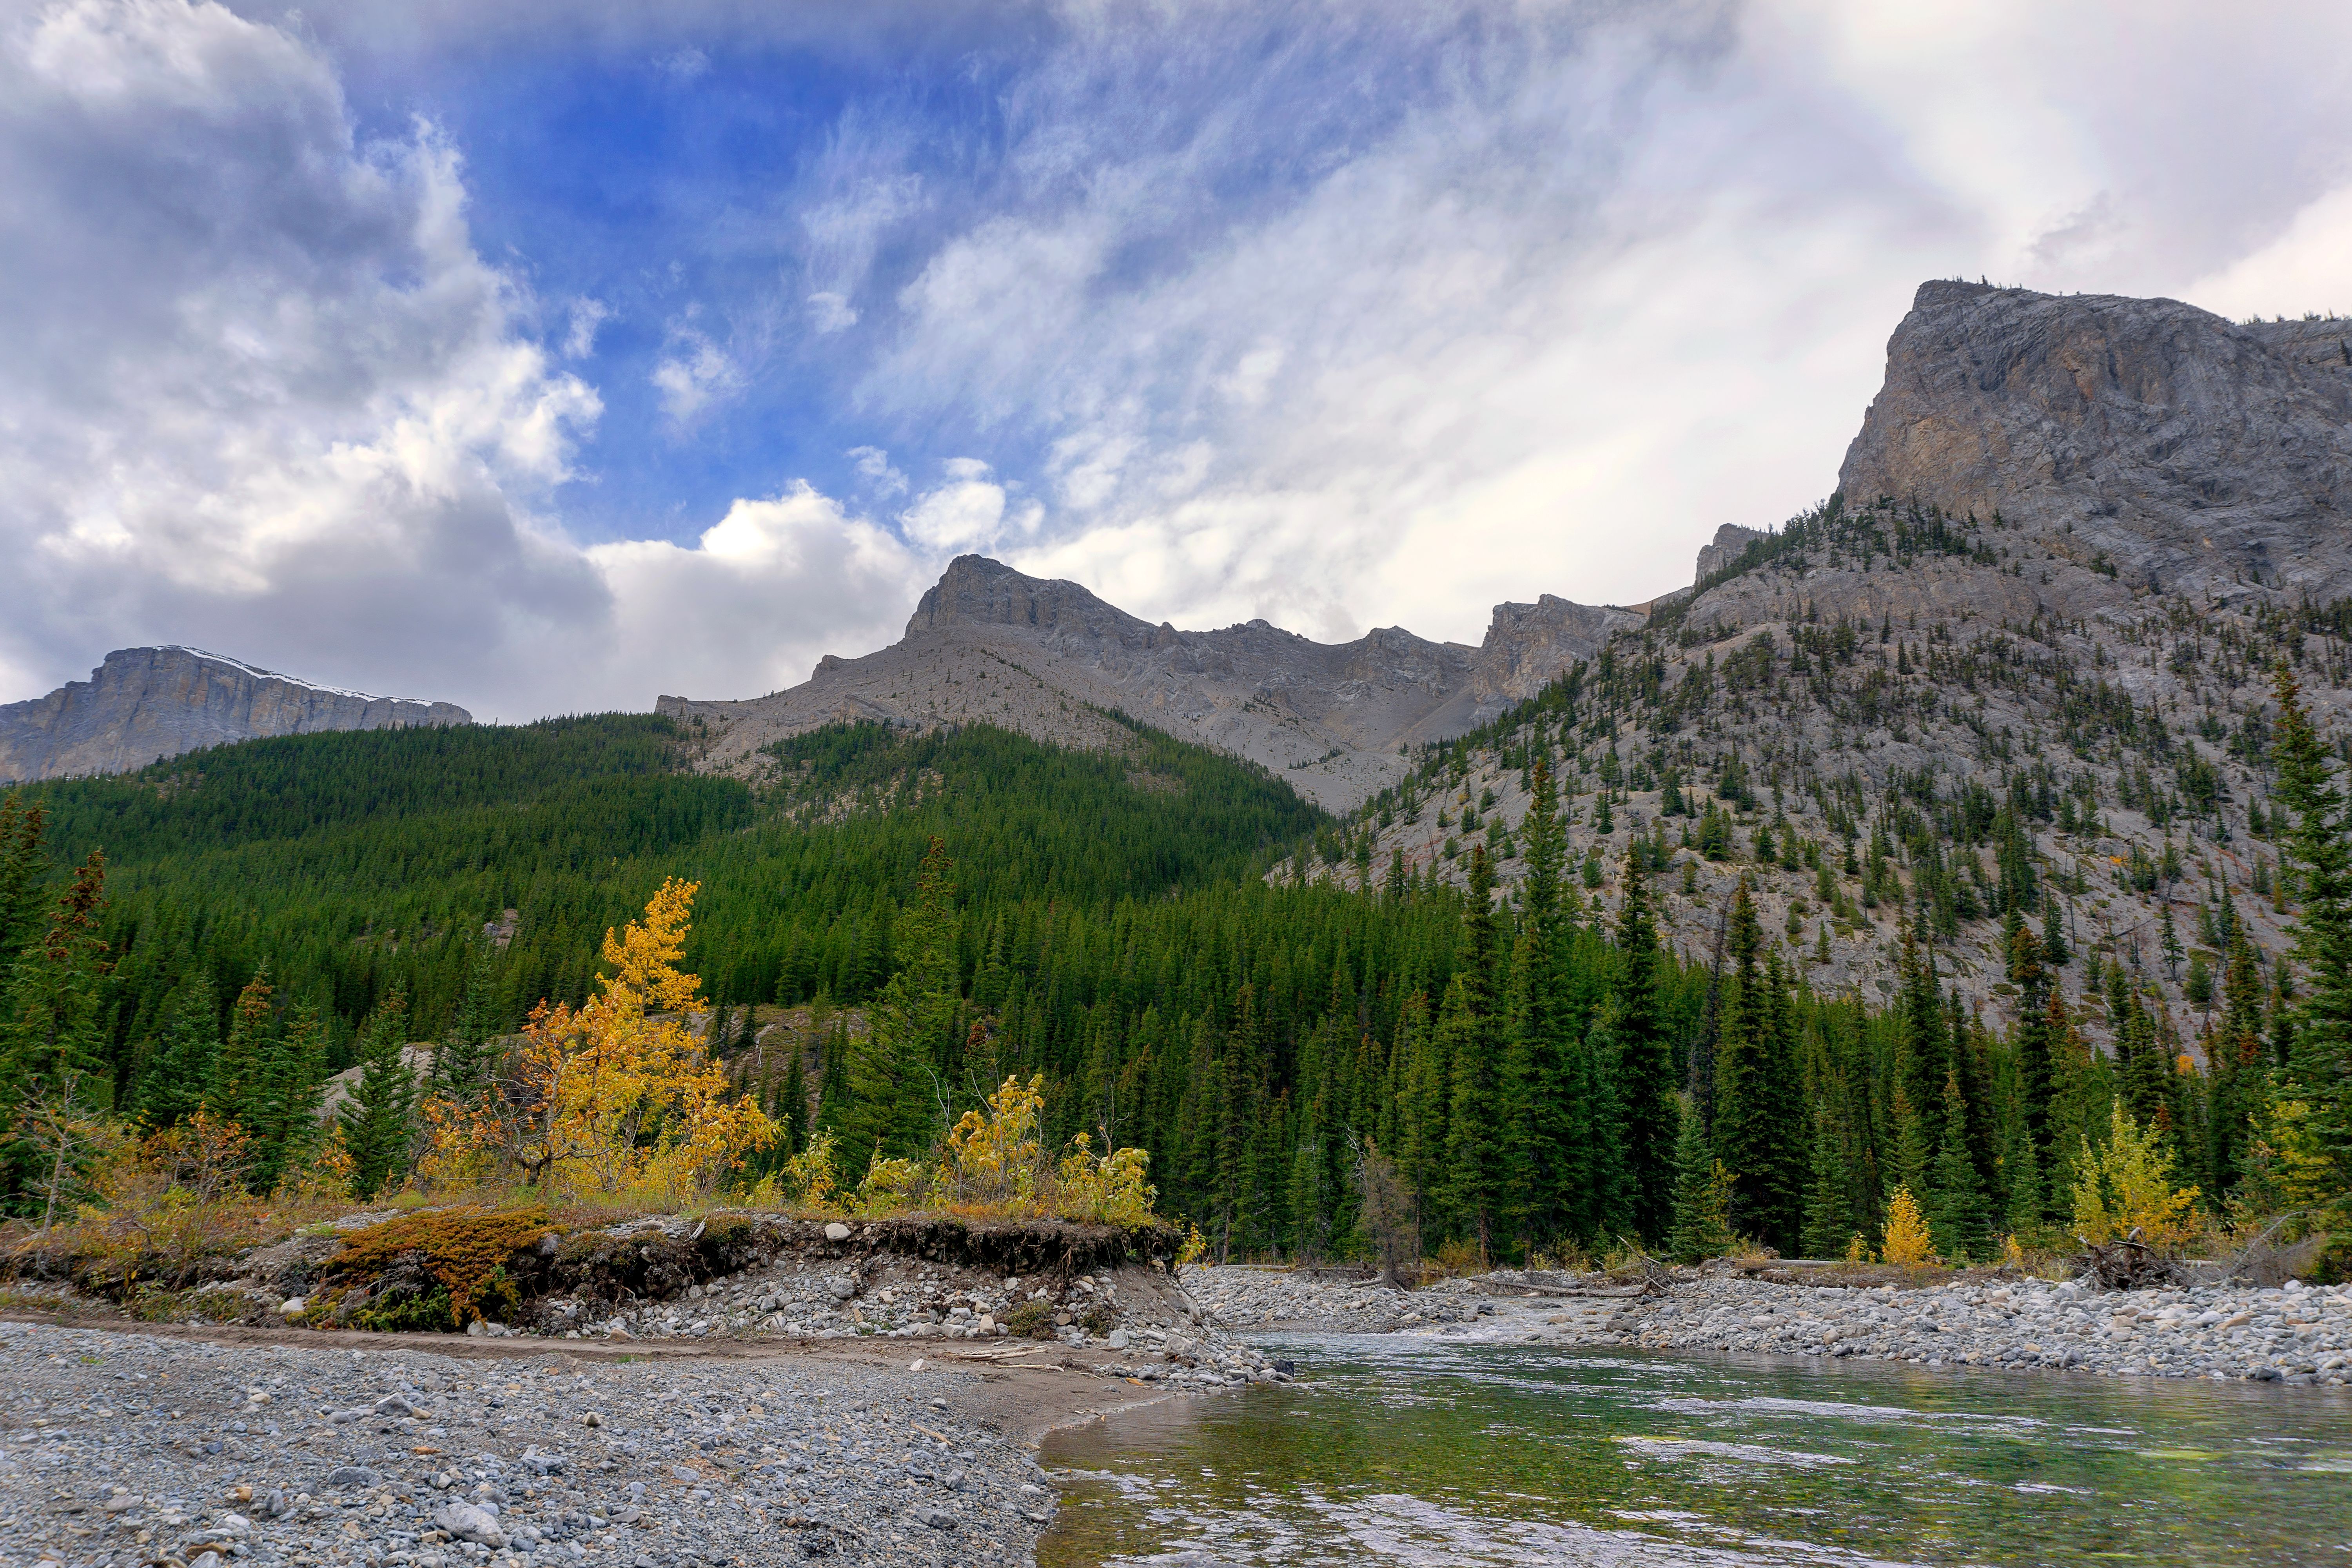
landscape, tree, water, nature, rock, wilderness, mountain, cloud, sky, trail, photography, fall, hill, lake, peak, river, valley, mountain range, photo, cliff, daytime, orange, green, lens, hike, evergreen, autumn, brown, overcast, blue, rocky, black, yellow, national park, ridge, summit, erosion, crest, trees, current, face, free, drama, clouds, bank, cool image, colors, gold, pebbles, mountains, alps, canada, elbow, ridges, stock, mount, little, plateau, peaks, sony, day, dramatic, 16mm, kit, basin, e, vibrant, alpha, alberta, i, aspen, loch, a6000, f3556, ilce6000, kananaskis, kcountry, skys, oss, gully, landform, romulus, remus, scattered, pz, 1650mm, geographical feature, mountainous landforms